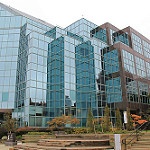
Scene: Outdoor